Gjelosh Gjokaj

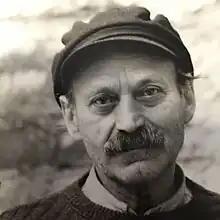

Gjelosh Gjokaj (July 25, 1933 - September 26, 2016) was an artist from Montenegro. An ethnic Albanian, he was born in the village of Gornji Milješ (Alb: Gornji Milesh) in Tuzi. After receiving his fine arts degree from the University of Arts in Belgrade in 1963, he proceeded to become part of the faculty until 1969. He later immigrated to Rome, Italy, where he lived and worked until 1983. He was able to leave his mark worldwide with over 45 international solo exhibits and well over 70 group shows. In 1983, he made Augsburg, Germany his primary residence until his death in 2016. He is referred as "father of graphic arts of Kosovo".